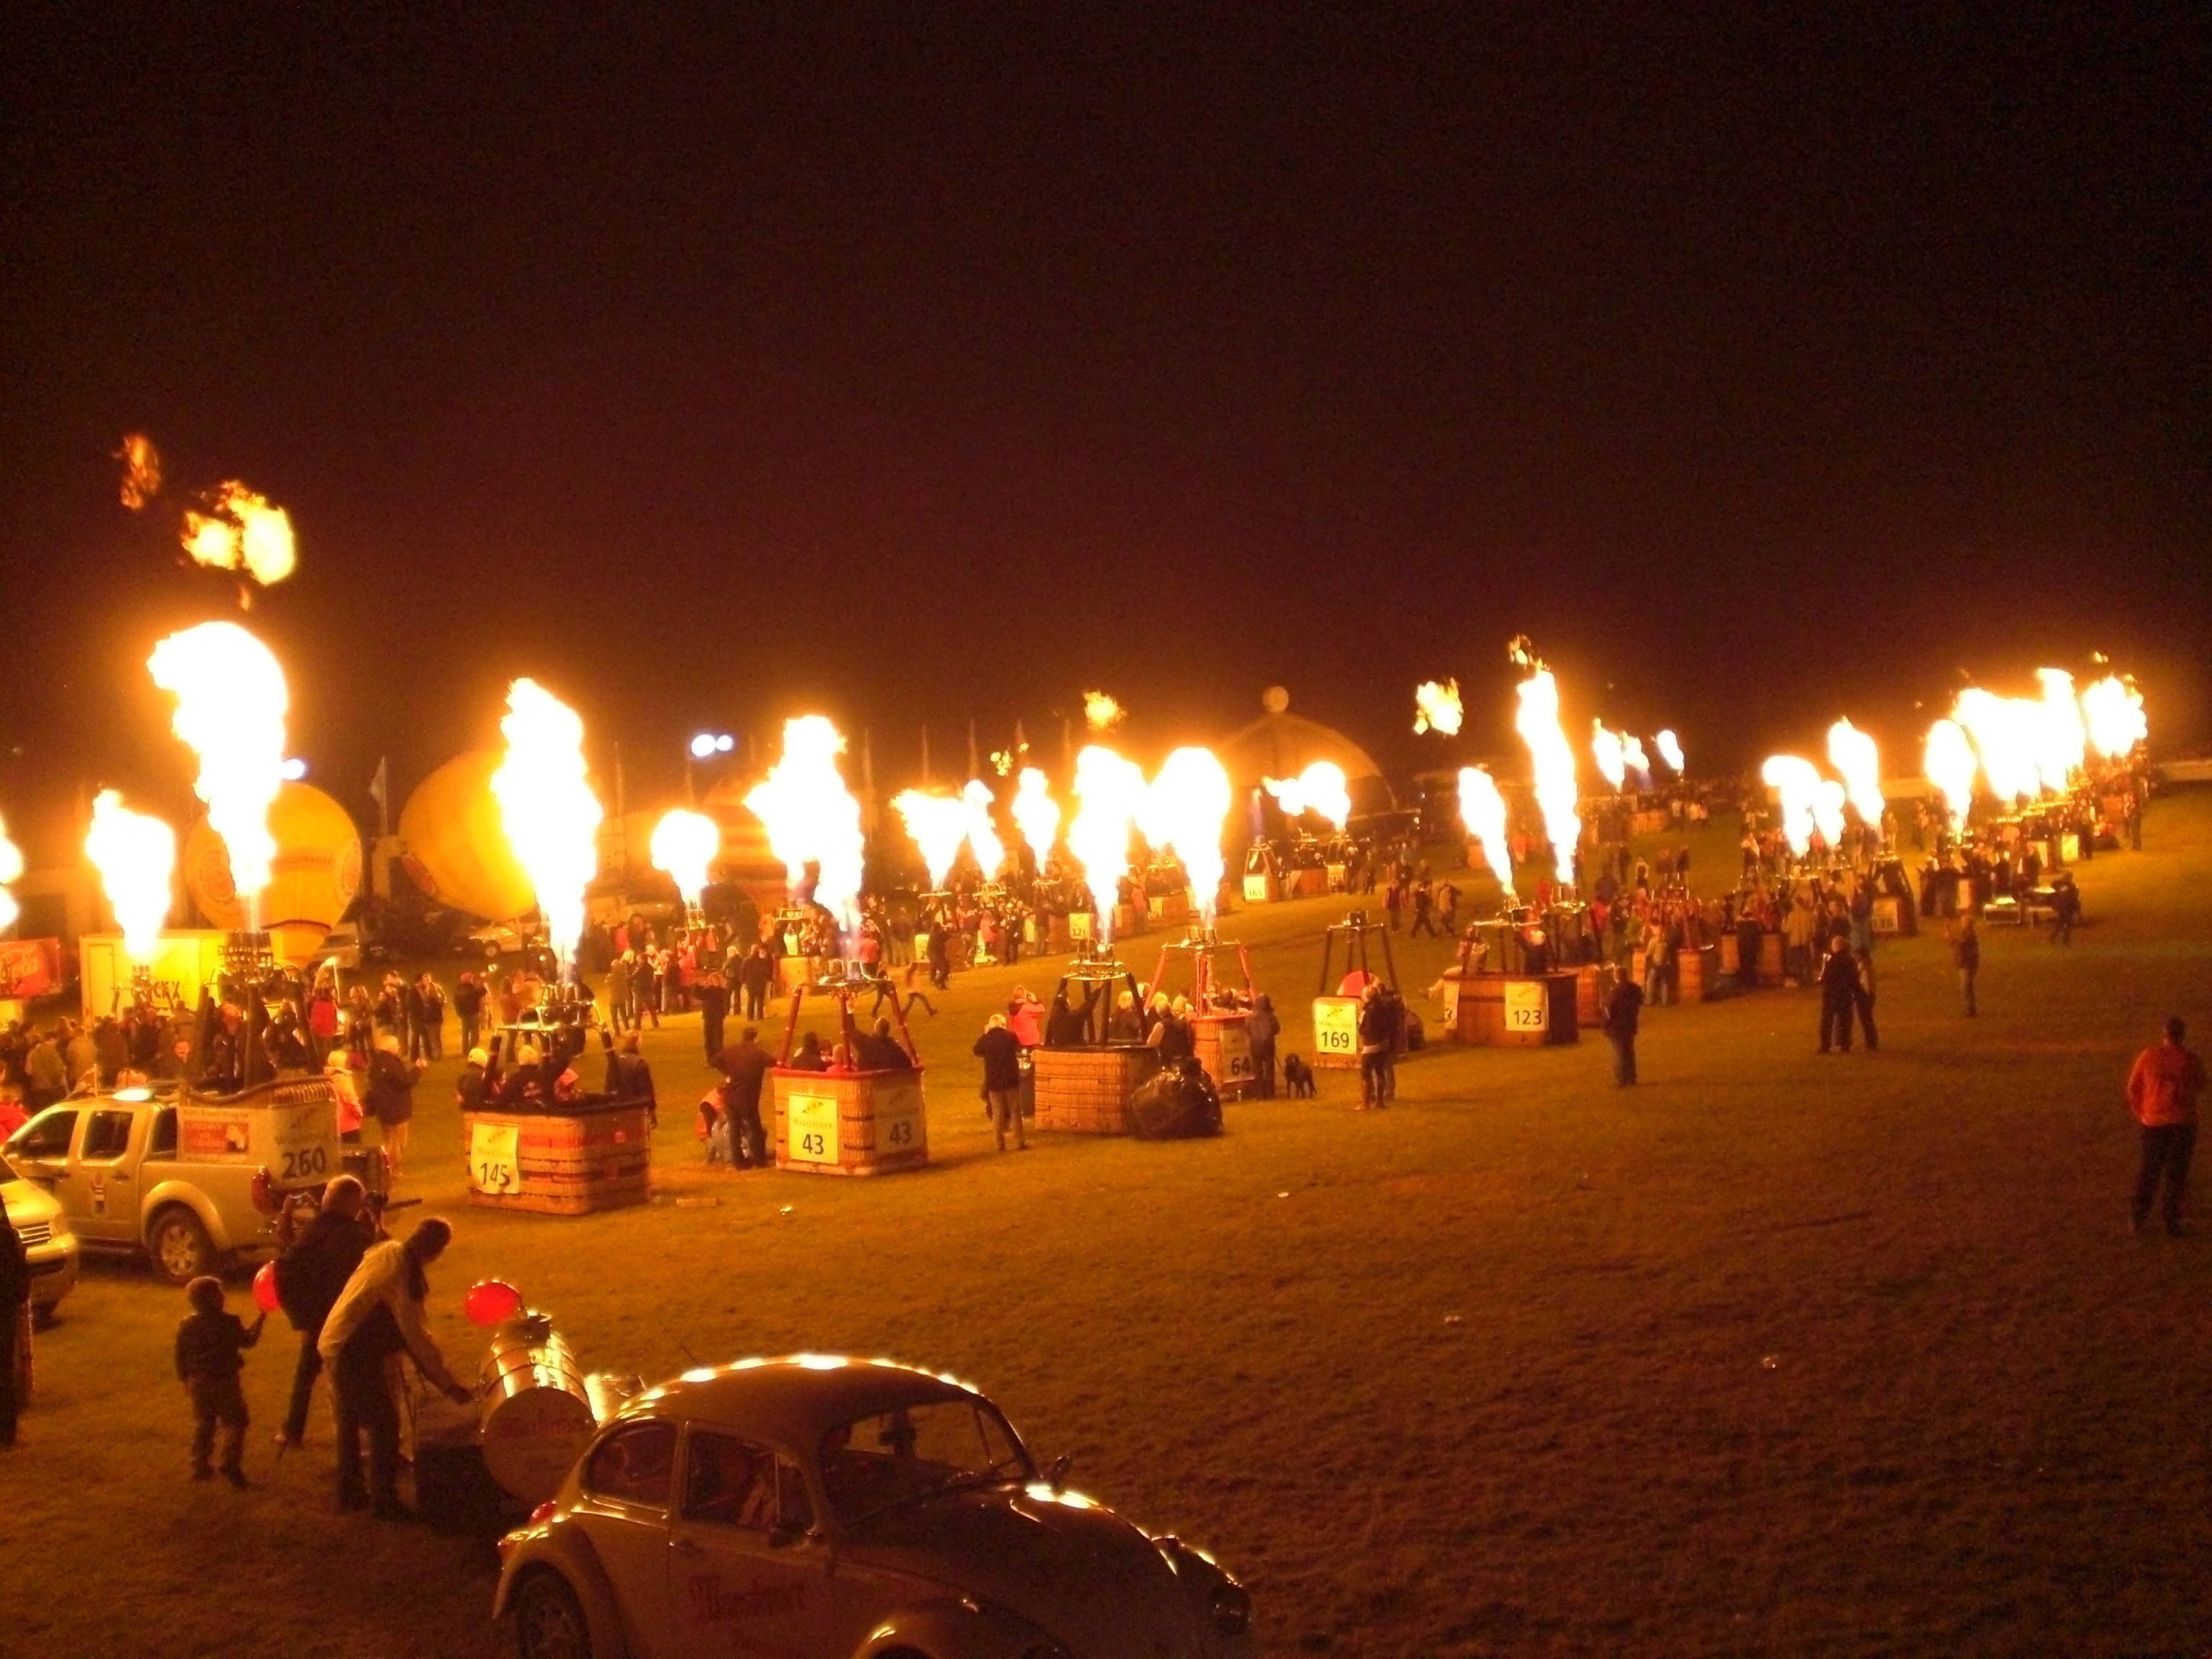
night, balloon, hot air balloon, crowd, evening, flame, fire, lighting, bonfire, hot, darting flame, balloon basket